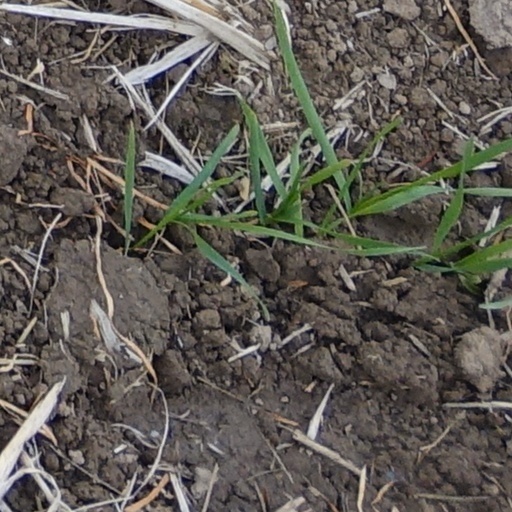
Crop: wheat